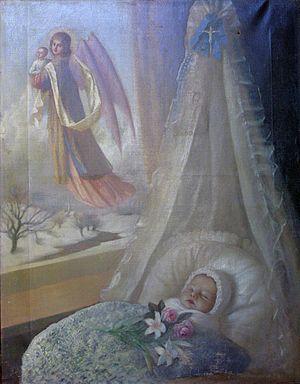
Musée communal de Huy - tableau d'Adolphe Tassin (1852-1923) Léopoldine, fille du peintre mort à 3 jours (1889)
Adolphe Tassin, né en 1852 à Antheit et mort en 1923 à Liège, est un peintre belge.